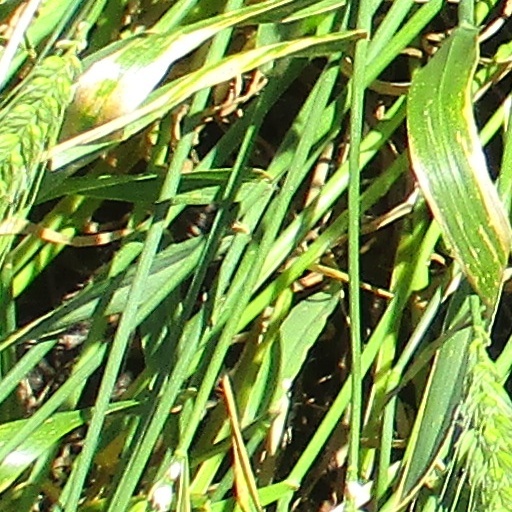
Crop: wheat